Tourism in Karnataka

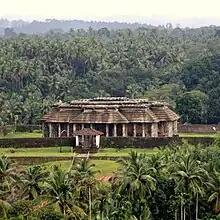
Chaturmukha Basadi, Karkala

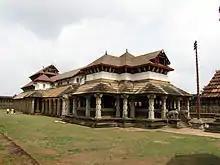
Saavira Kambada Basadi, Moodabidri

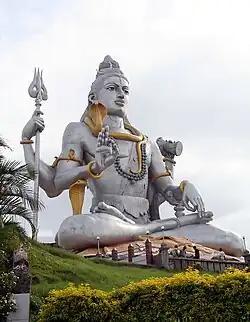
Giant Shiva statue at Murdeshwar

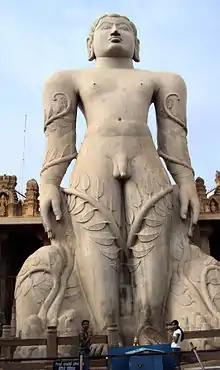
Gommaṭeśvara statue at Shravanabelagola

Karwar has a number of beaches like the Blue Lagoon Beach and Ladies Beach. Rabindranath Tagore described his experiences at Karwar beach in his poetry. Om beach, Murdeshwar are other notable beaches of Uttara Kannada Dist. The Nethrani Island near Murdeshwar. Basavaraja Durga near Honavar is an island fort raised by the Keladi Rulers during 16th and 17th centuries. It is surrounded by a strong fortification raised by gigantic laterite blocks and the hill has a flat top. Devagad and Kurmagad are two islands near Karwar.